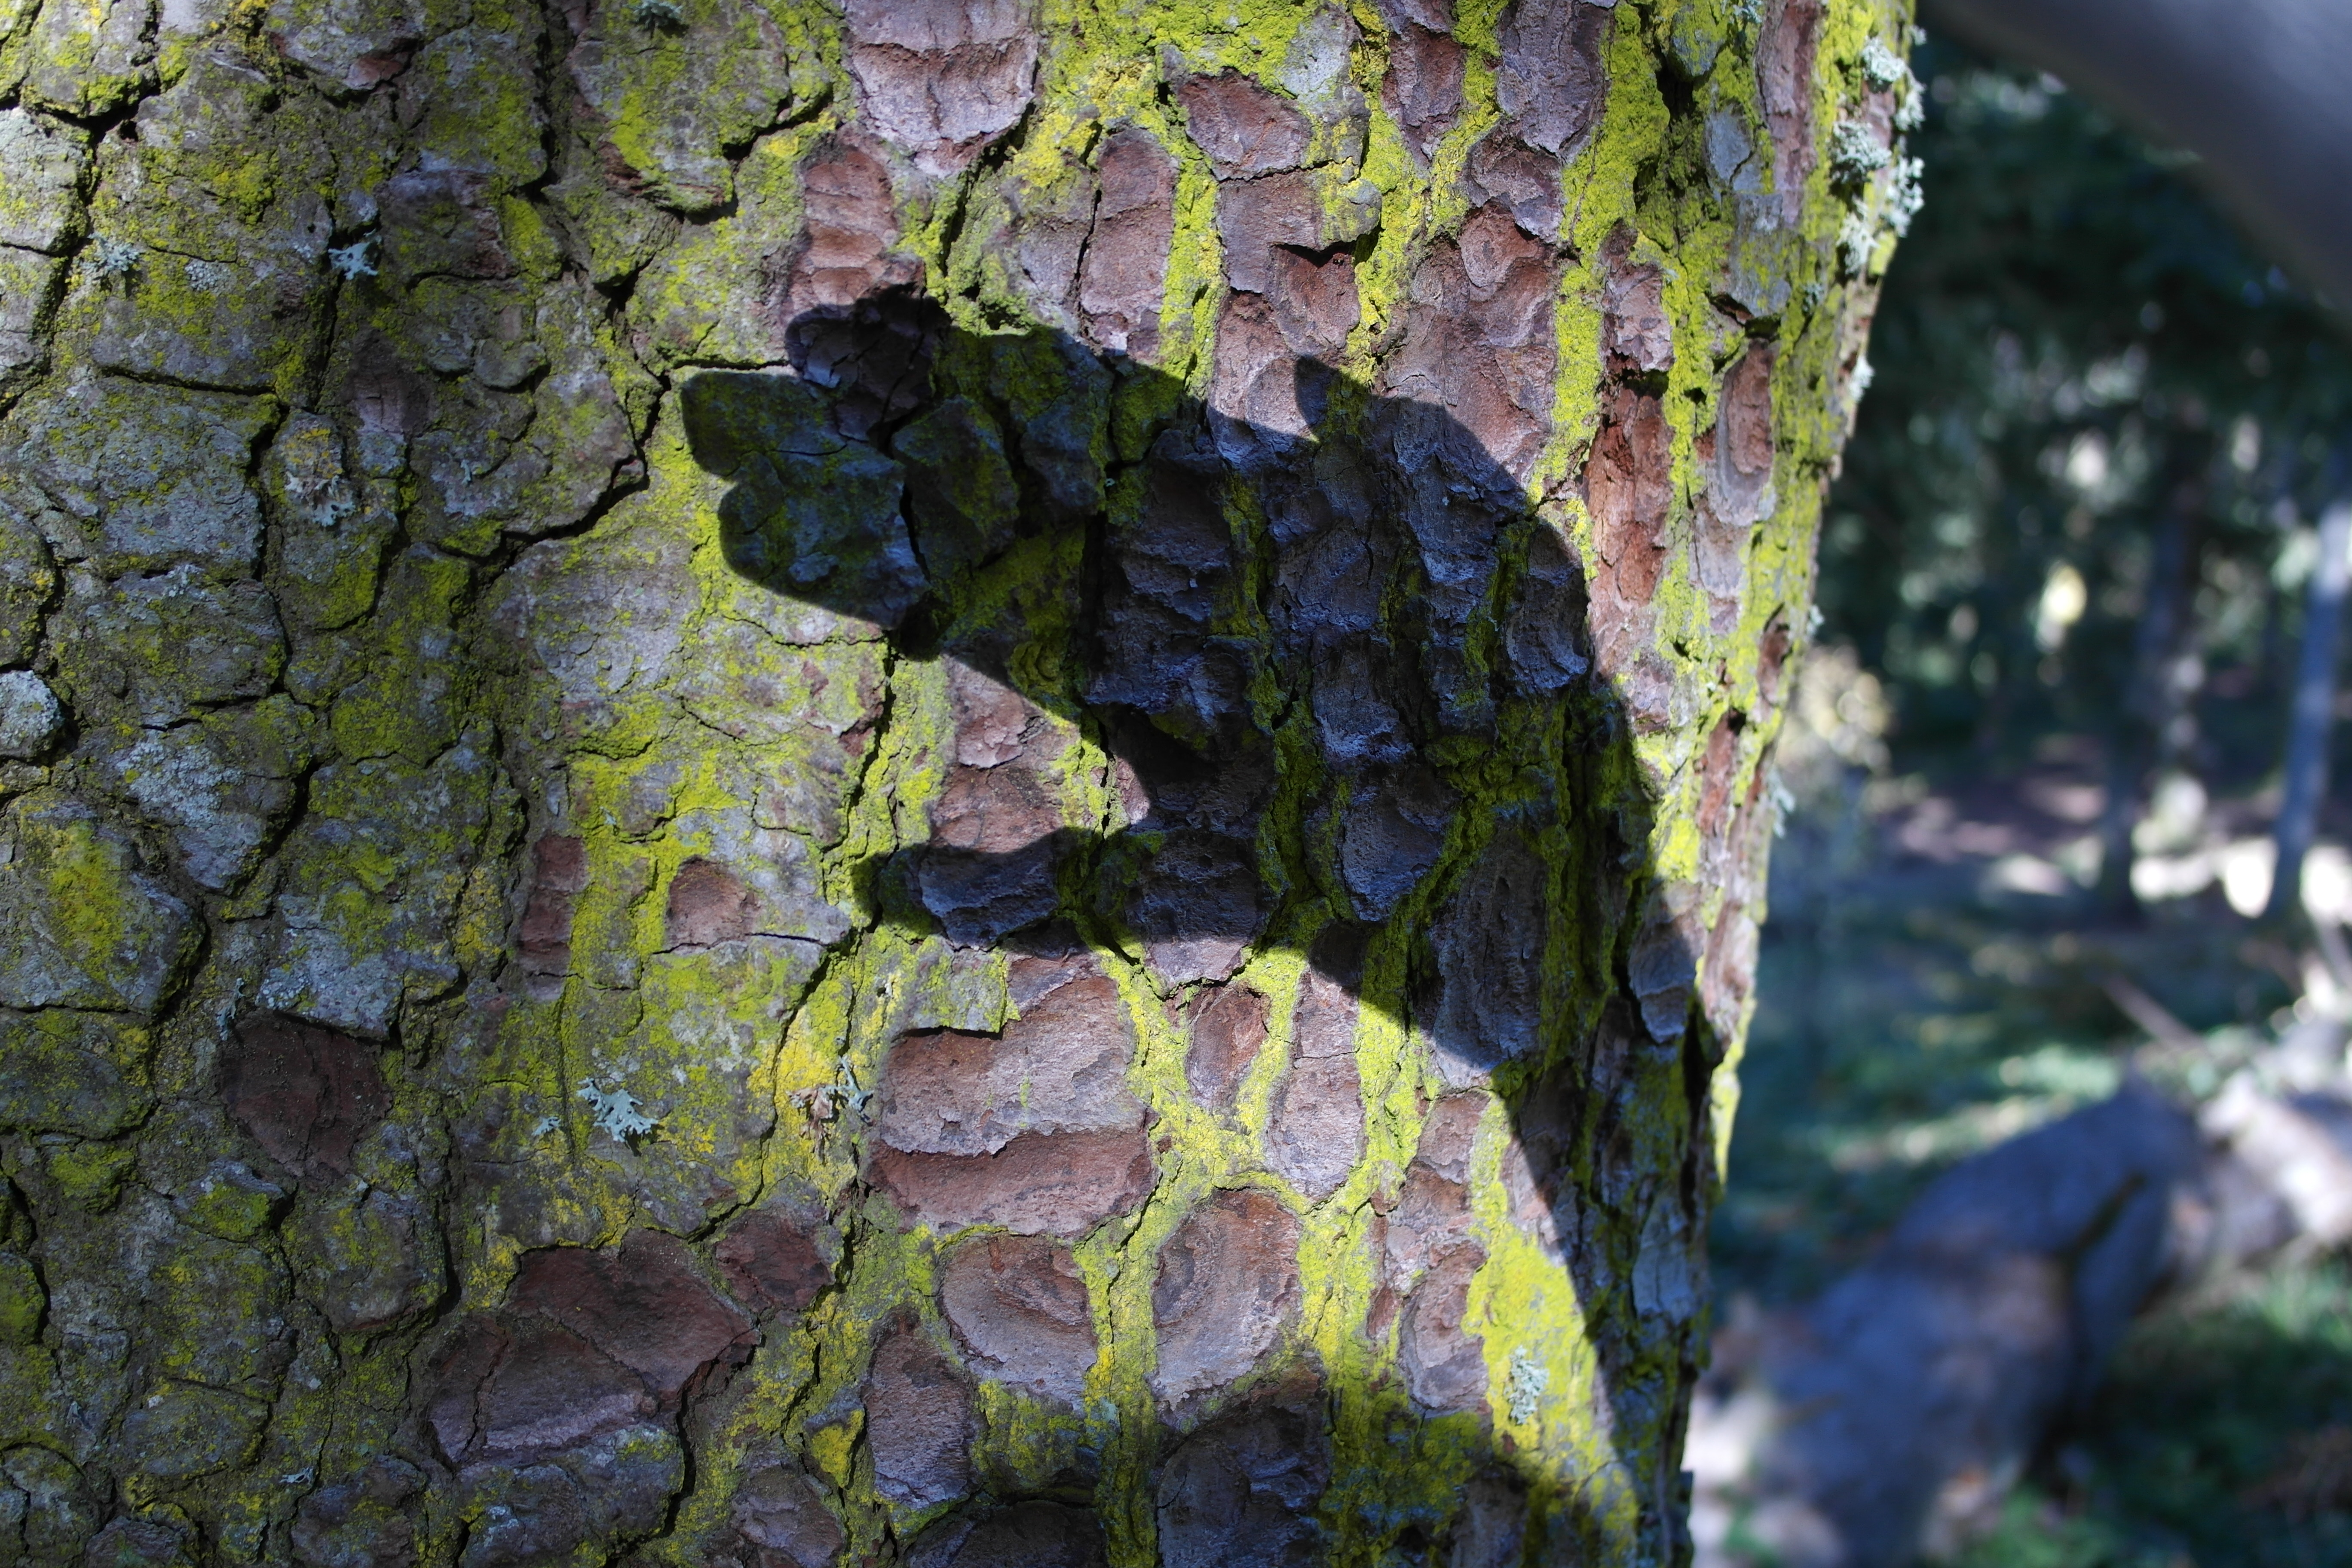
forest, tree, shadow, sun, nature, leaf, green, plant, trunk, branch, woody plant, sweet birch, spring, shellbark hickory, woodland, flower